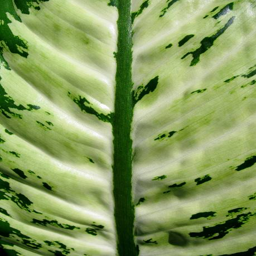
green leaf of biological genus close - up